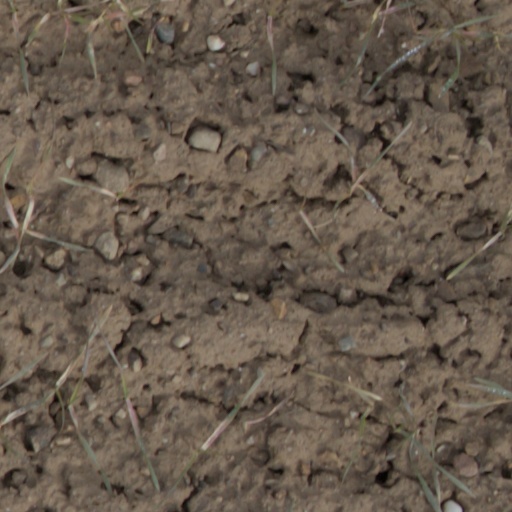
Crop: wheat